Bogdan Klich

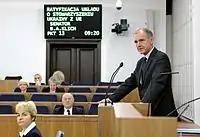
Bogdan Klich during 66th sitting of the Senate (2014)

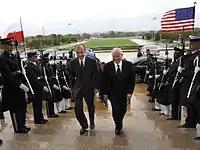
Klich with US Secretary of Defense Robert Gates at the Pentagon (2010)

Bogdan Adam Klich (born on 8 May 1960 in Kraków) is a Polish politician, diplomat, and former minister of national defence of Poland. He currently serves as Poland Chargé d’Affaires ad interim to the United States. Until November 16, 2007, he was a member of the European Parliament (MEP) for the Lesser Poland Voivodeship and Swietokrzyskie Voivodeship with the Civic Platform, part of the European People's Party. Klich served as a senator between 2011 and 2024. Since 2002, Klich has been a lecturer at the Department of European Studies at Jagiellonian University. Lecturer at the Cracow University of Economics since the academic year 2013/2014. The author of numerous publications concerning foreign policy and international security.